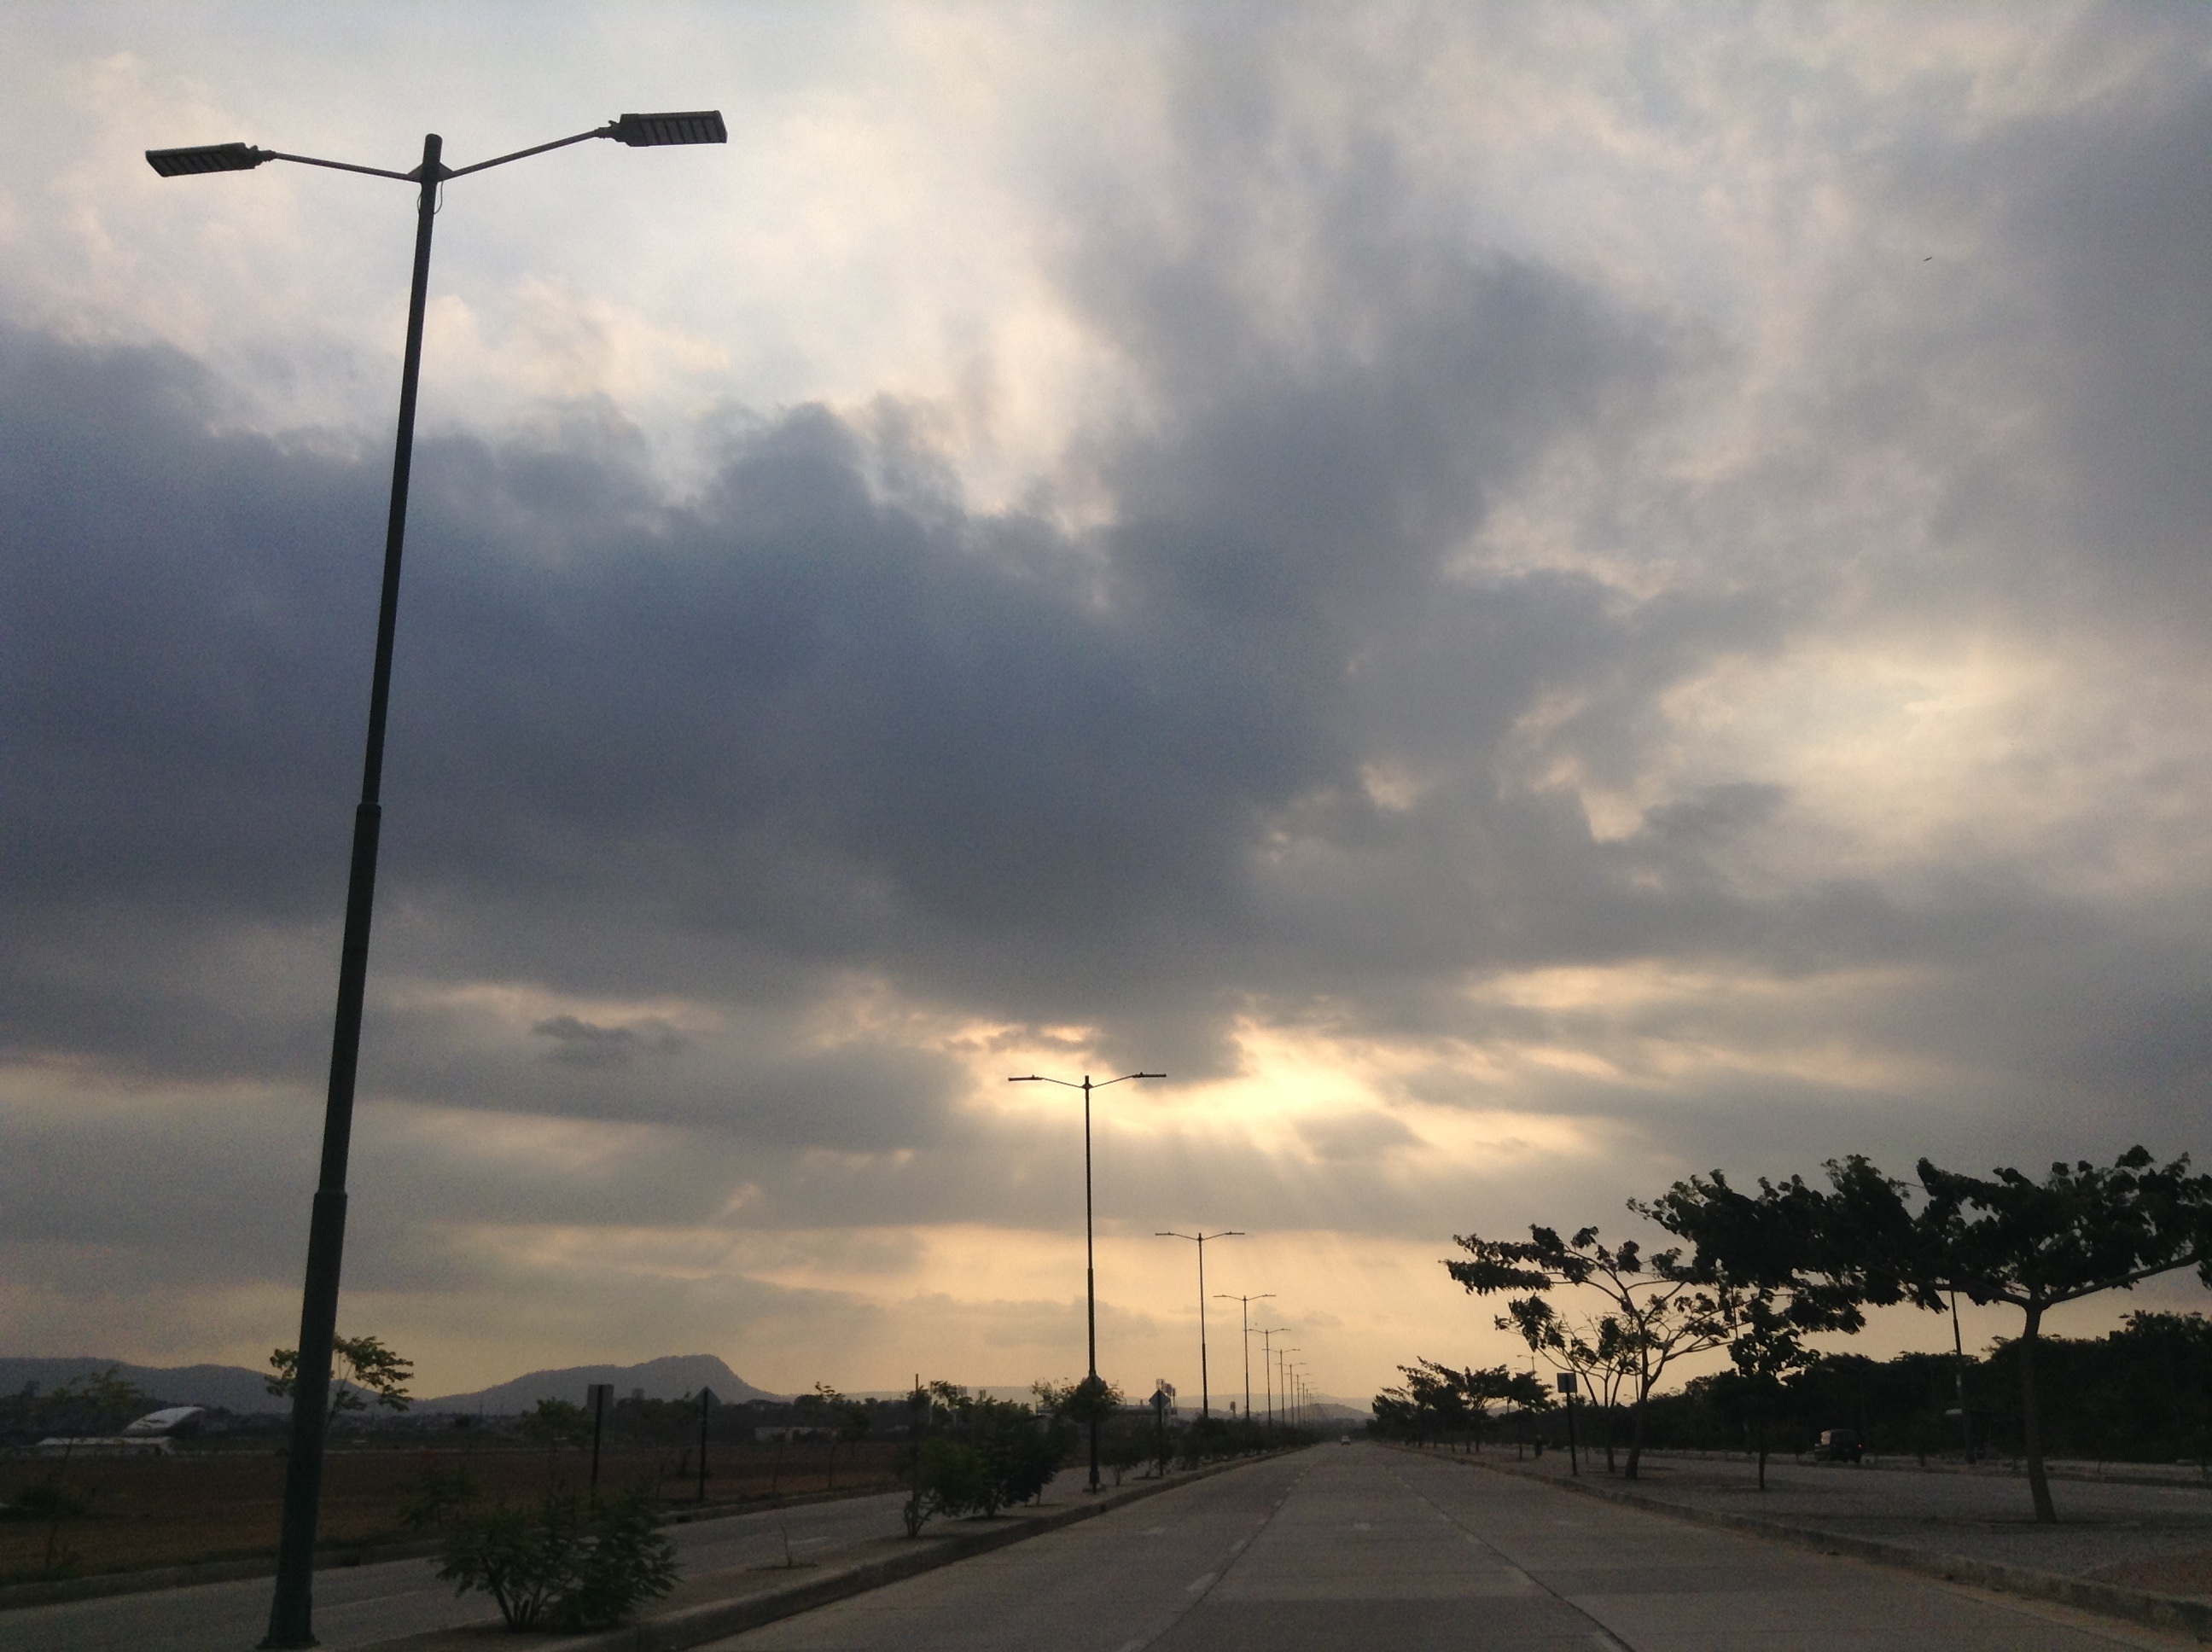
horizon, cloud, sky, sunrise, sunset, sunlight, morning, highway, wind, dawn, dusk, evening, weather, street light, meteorological phenomenon